Isaac Dudley Fletcher

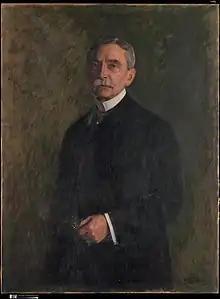
Portrait by Carnig Eksergian

Isaac Dudley Fletcher (May 13, 1844 – April 28, 1917) was an American businessman, art collector and museum benefactor.